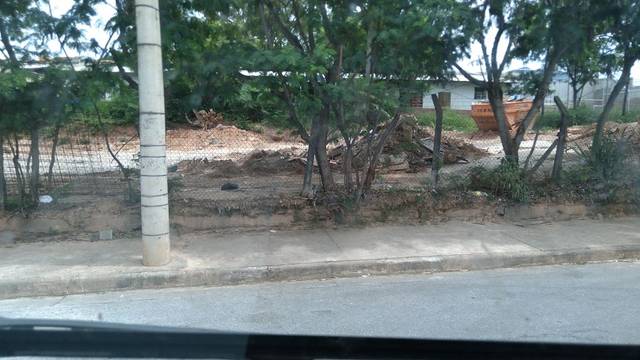
Region: Brazil
Coordinates: -19.913, -43.887